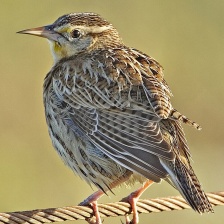
Species: EASTERN MEADOWLARK
Scientific name: STURNELLA MAGNA